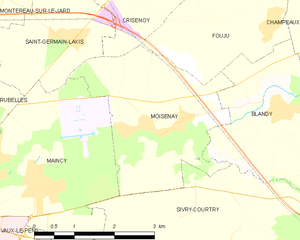
Carte des communes françaises Moisenay